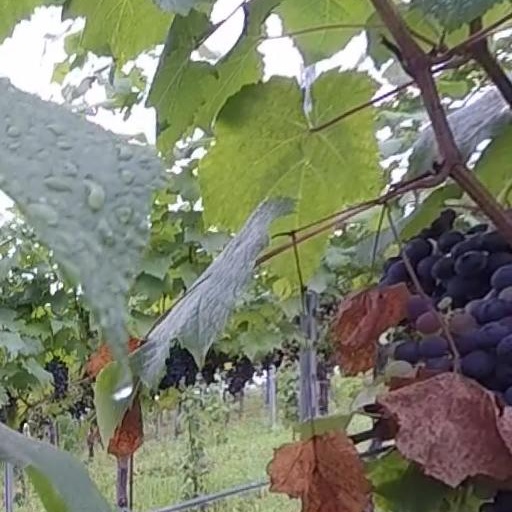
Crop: grape